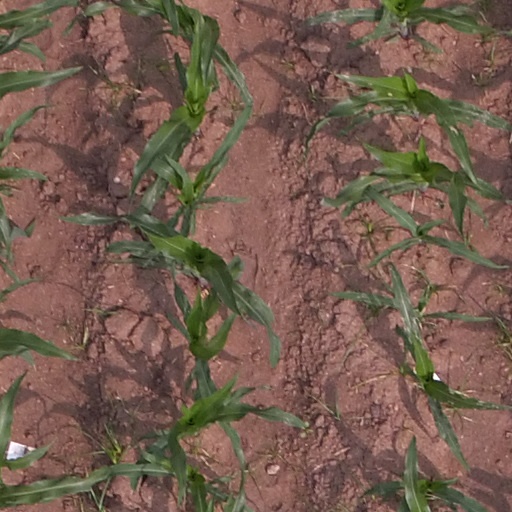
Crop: maize; corn